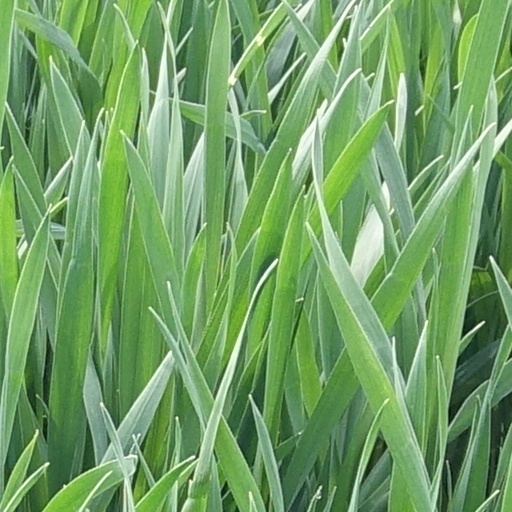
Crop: wheat